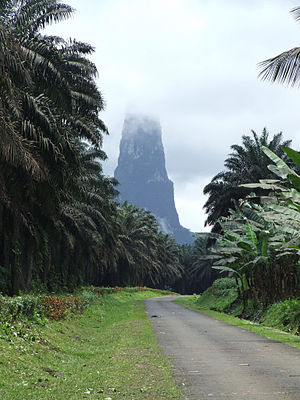
São Tomé og Príncipe / Geografi / Øerne / São Tomé
Cão Grande er en 663 meter høj vulkansk kegle.
São Tomé og Príncipe, officielt den Demokratiske Republik São Tomé og Príncipe, er en østat i Atlanterhavet ud for Gabon. Østaten var portugisisk koloni fra 1522-1975.